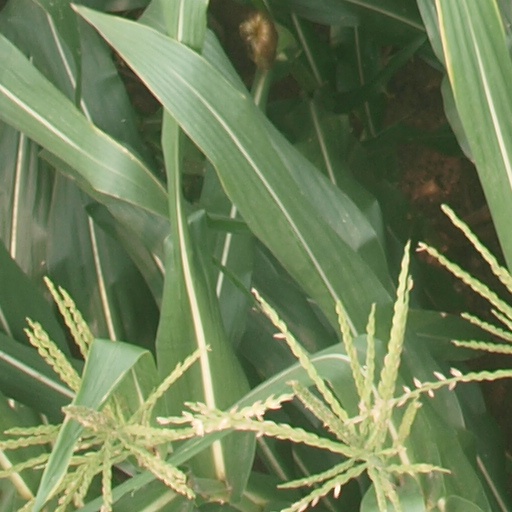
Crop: maize; corn